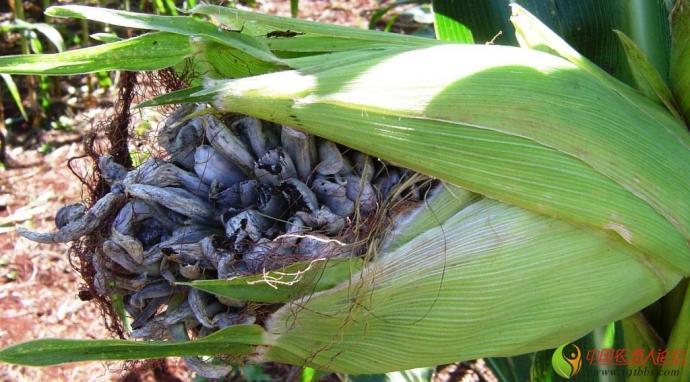
Plant: Corn
Disease: corn smut